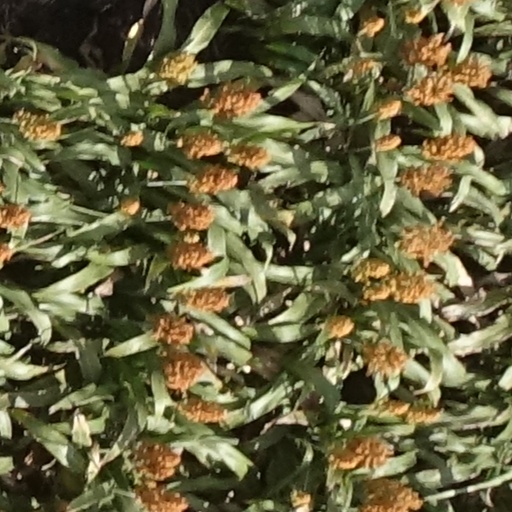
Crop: sorghum